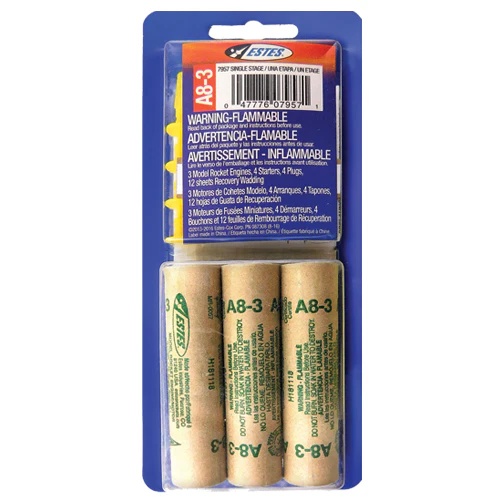
1598 Estes A8-3 engine
The Estes A8-3 Rocket Engine is a single stage engine designed for model rocket flights. Estes 1598 contains an18 mm standard engine designed for flights in rockets weighing 3 ounces or less, including engine. Each package includes: 3 A8-3 Engines 4 starters 4 starter plugs Estes 1598 is best for beginner-build level rocket kits that uses18 mm standard engines such as: 1225 Alpha 1256 Alpha III 1261 Baby Bertha 1292 Wizard 1706 Orbis 3D
Brand: Everdon Hobbies
Category: Arts & Entertainment > Hobbies & Creative Arts > Model Making > Model Rocketry > Single-Stage Rockets